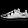
Label: Sneaker